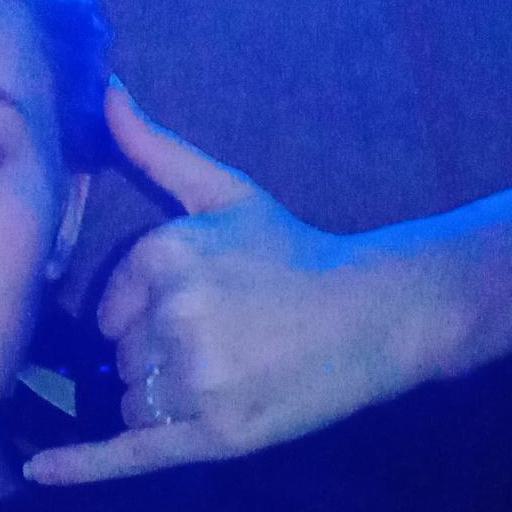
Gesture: call